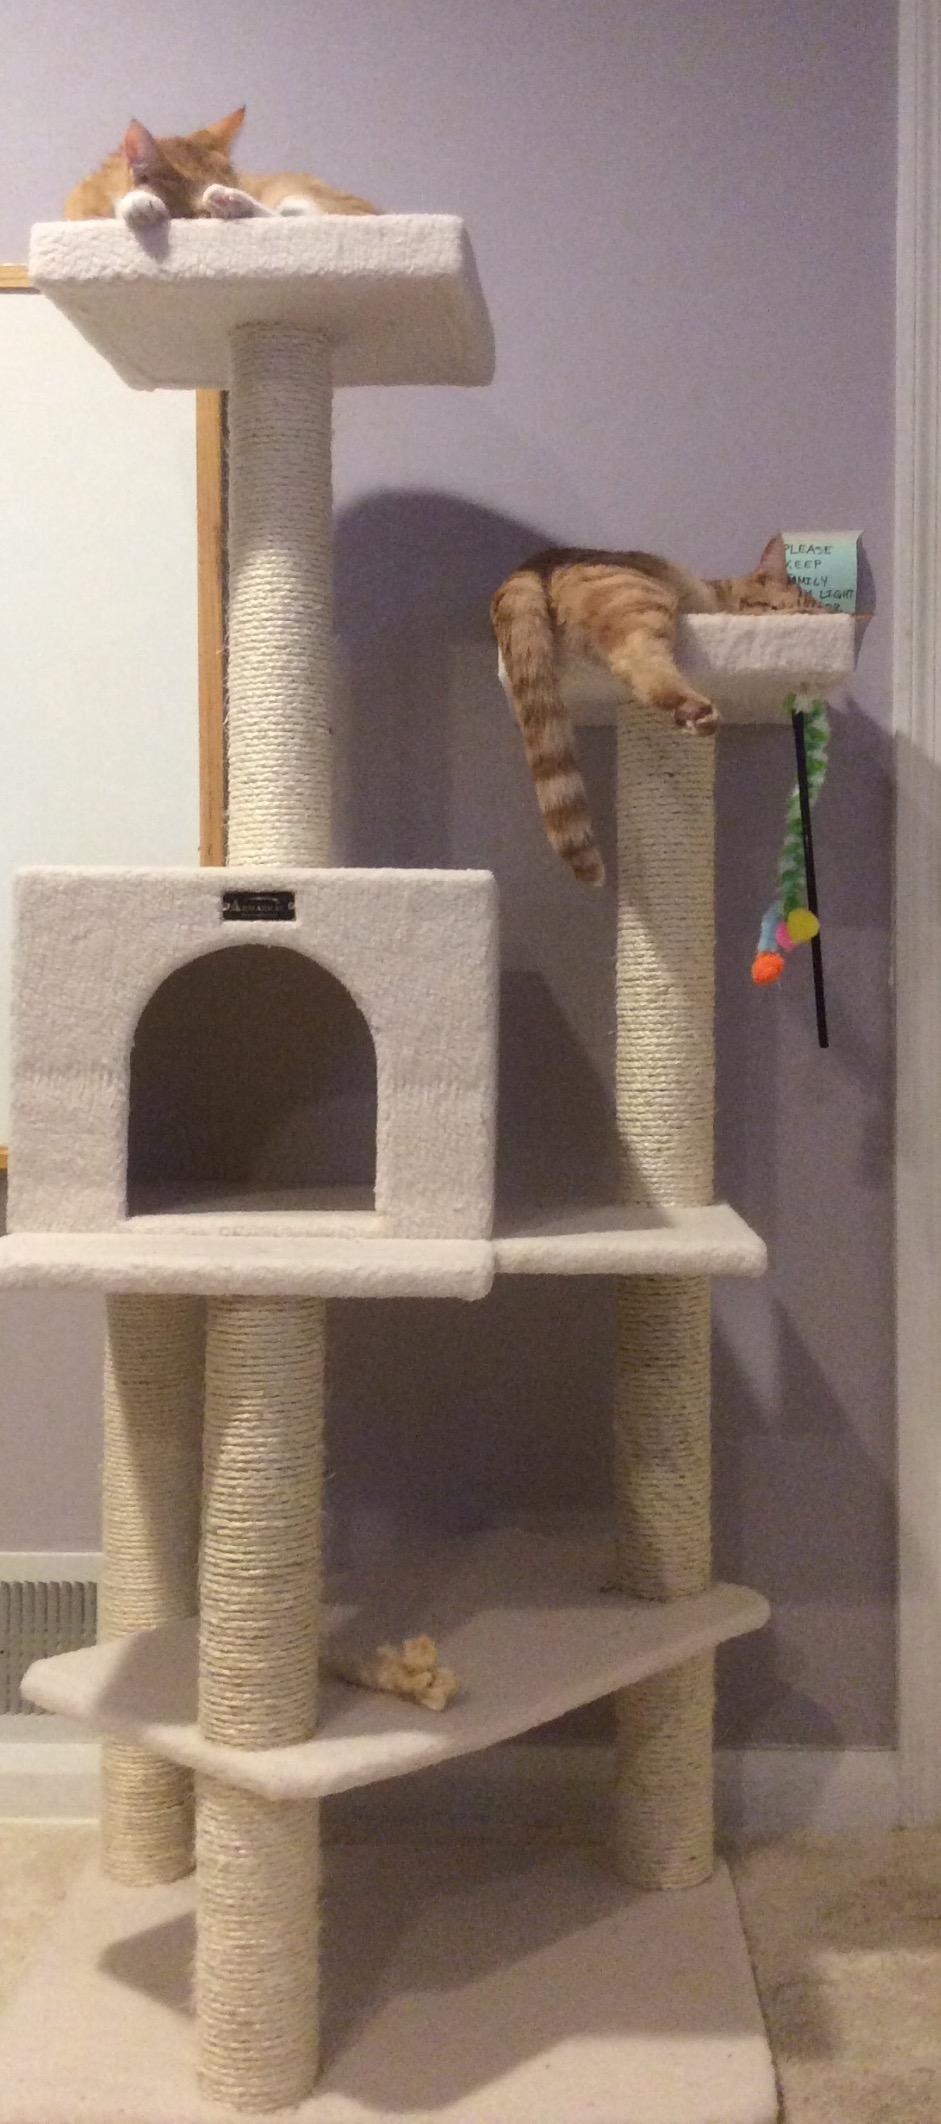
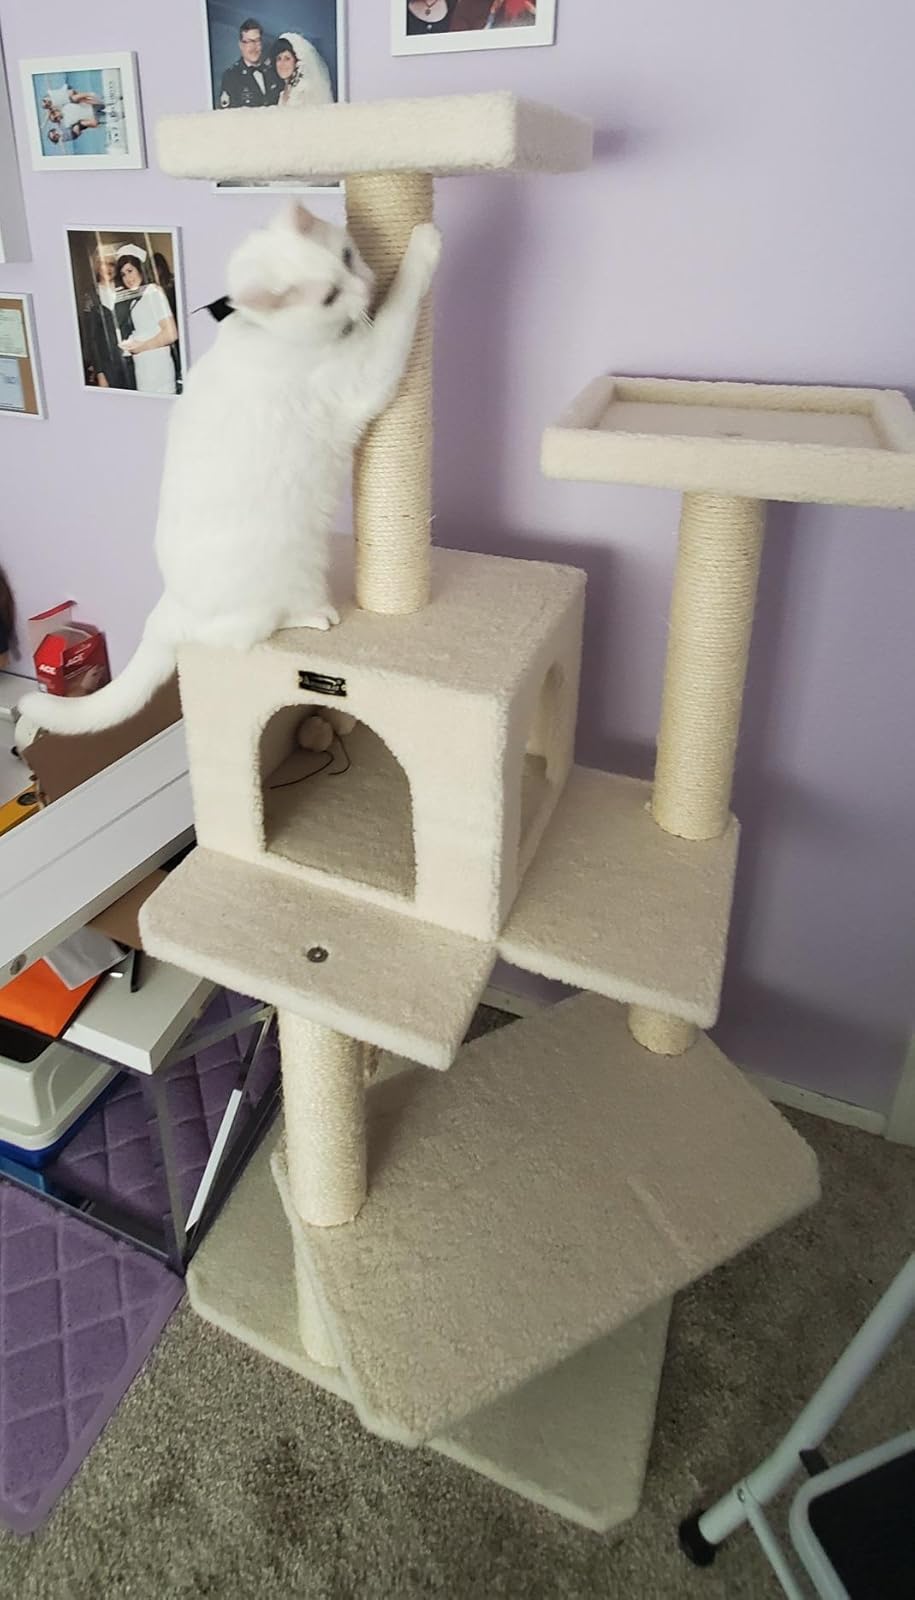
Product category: items_cat tree
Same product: yes